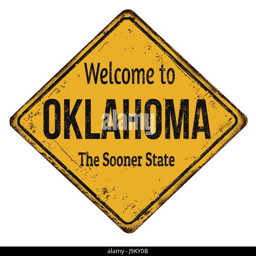
welcome to vintage rusty metal sign on a white background